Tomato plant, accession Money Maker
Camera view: tilt-top (135 deg); turntable rotation: 120 degrees
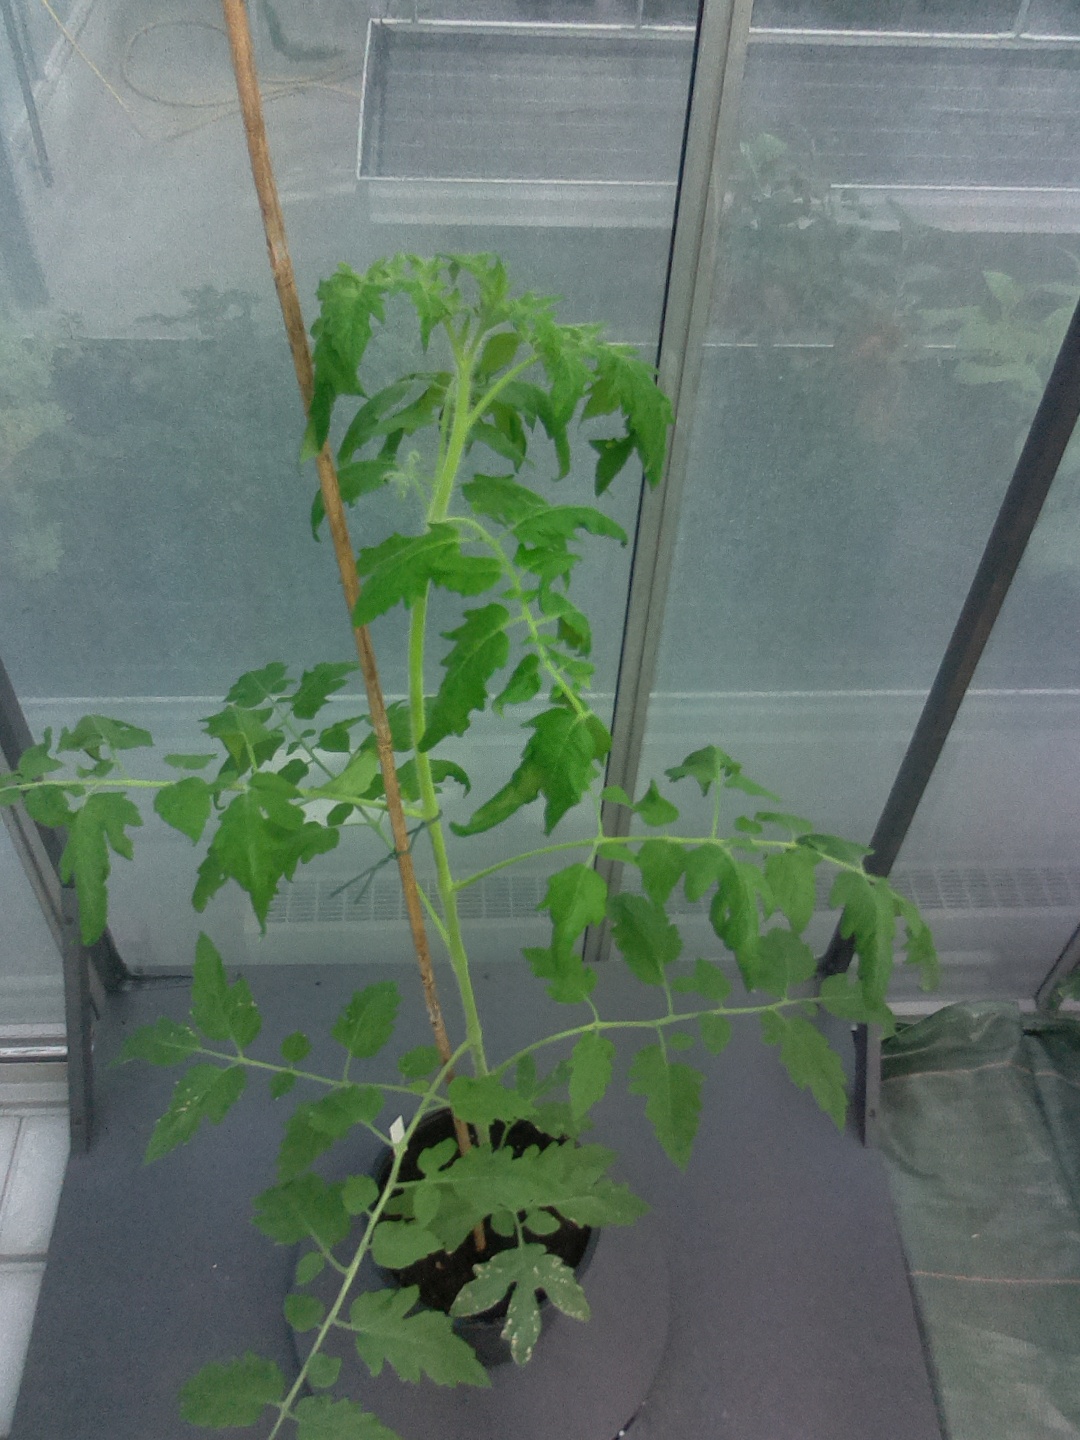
BBCH growth stage 53: 3 inflorescences visible